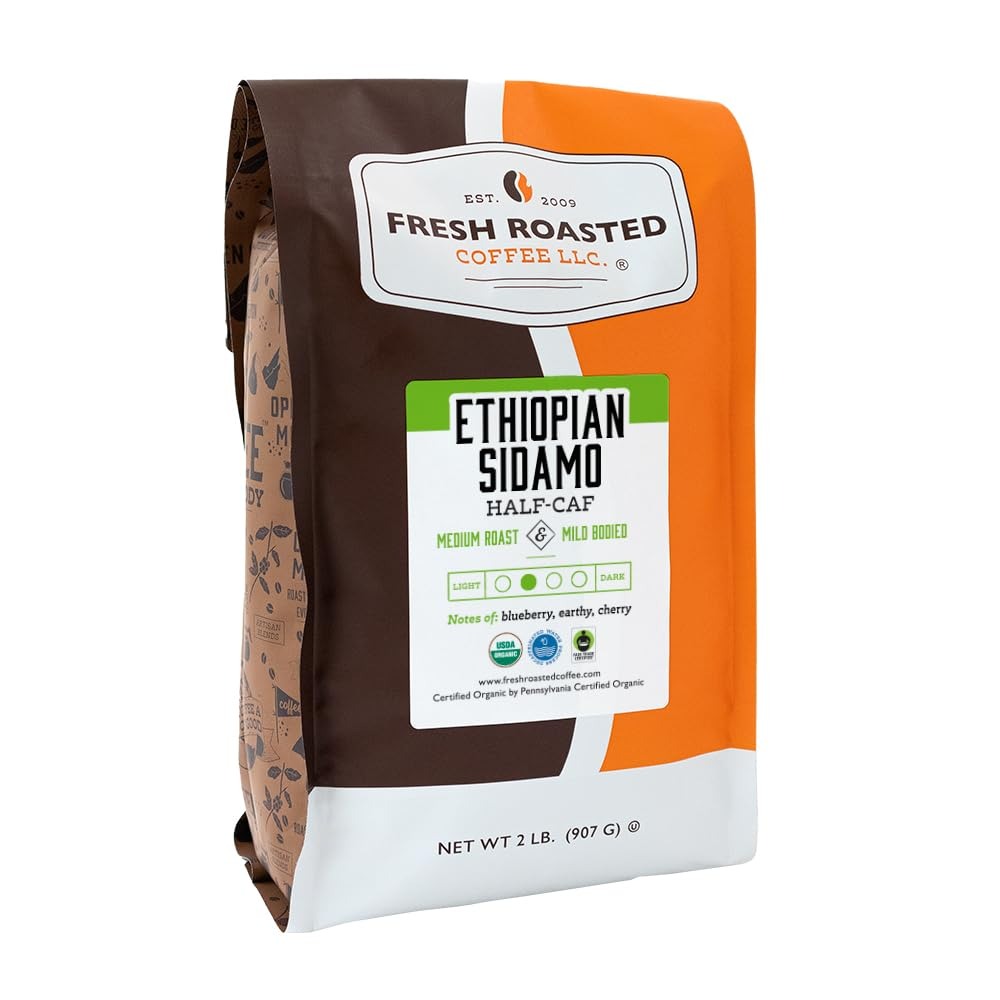
Item Name: Fresh Roasted Coffee, Fair Trade Organic Ethiopian Sidamo Water Half-Caf, 2 lb (32 oz), Kosher, Medium Roast Whole Bean
Bullet Point 1: Fresh Roasted Coffee roasts on Loring SmartRoasters which provide superior flavor, use less fuel, and produce fewer emissions than traditional roasters. Rising in 2024, our advanced solar array will help us become one of the cleanest commercial roasters in the country.
Bullet Point 2: Fresh Roasted Coffee nitrogen flushes every coffee bag and pod to remove flavor-stealing oxygen and keep your coffee at its freshest and best tasting for as long as possible. We offer more than 80 varieties of whole bean and ground coffee, coffee pods, and unroasted coffee.
Bullet Point 3: Coffee for Everybody whether you're a casual coffee drinker or a third wave connoisseur. Fresh Roasted Coffee is family-owned and proudly roasted, blended, and packaged in the United States of America.
Value: 32.0
Unit: Ounce

Price: 40.99